Louise Furey

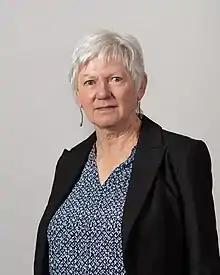
Furey in 2021, photographed for Te Mana o Rangitāhua project

Margaret Louise Furey is a New Zealand archaeologist. Formerly a consulting archaeologist, she is now Curator of Archaeology at Auckland War Memorial Museum.